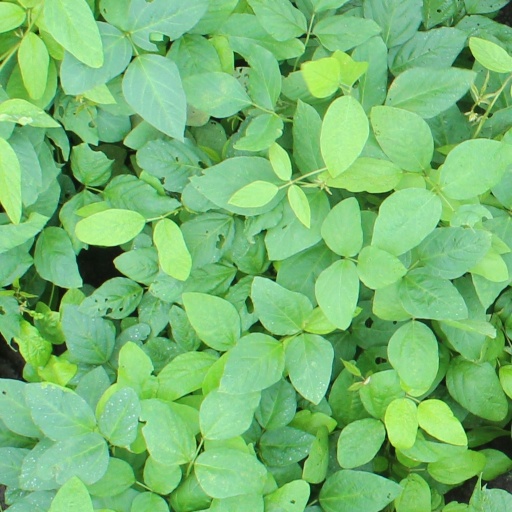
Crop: soybean